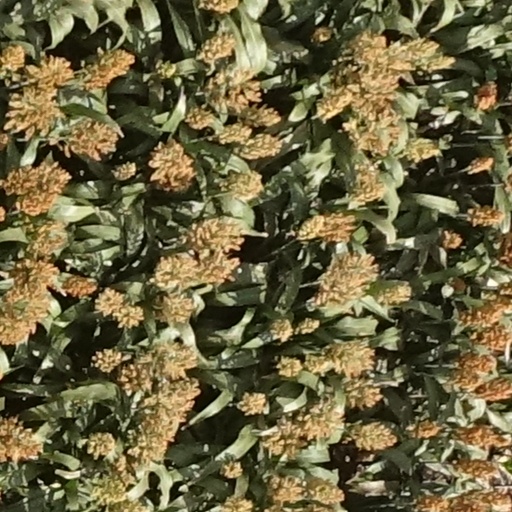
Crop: sorghum